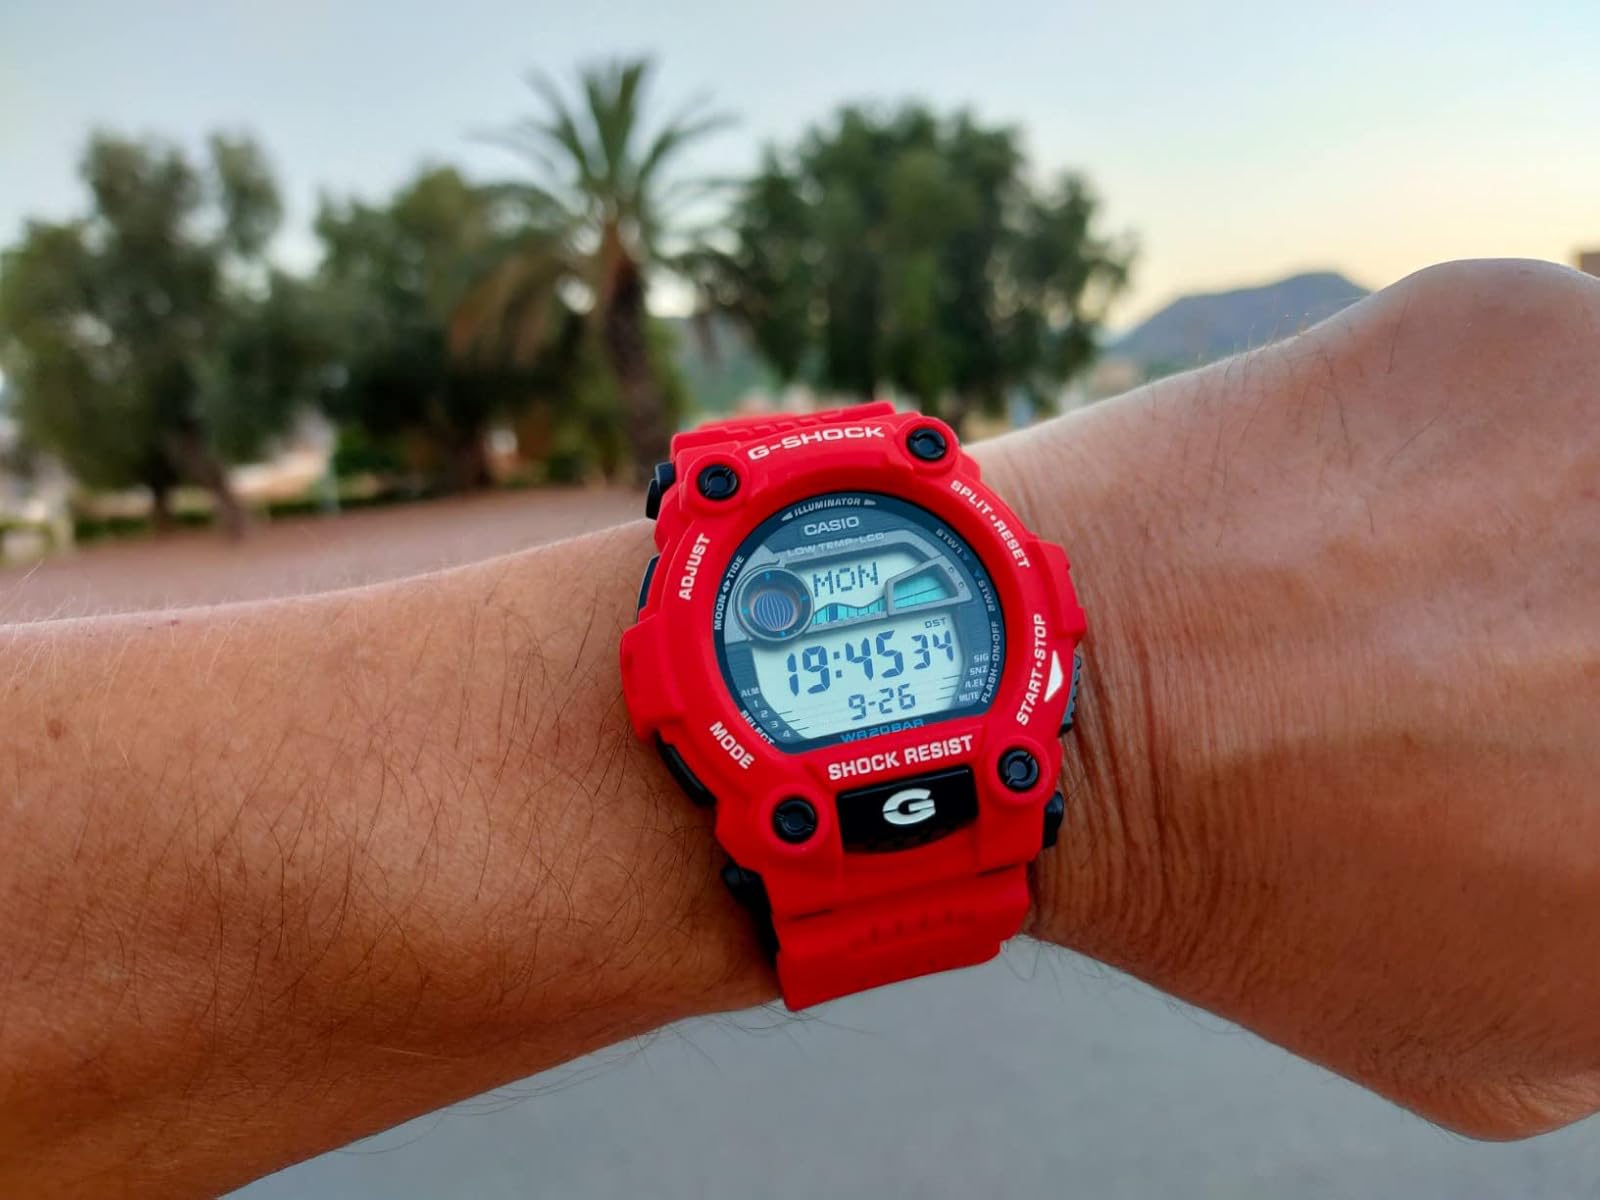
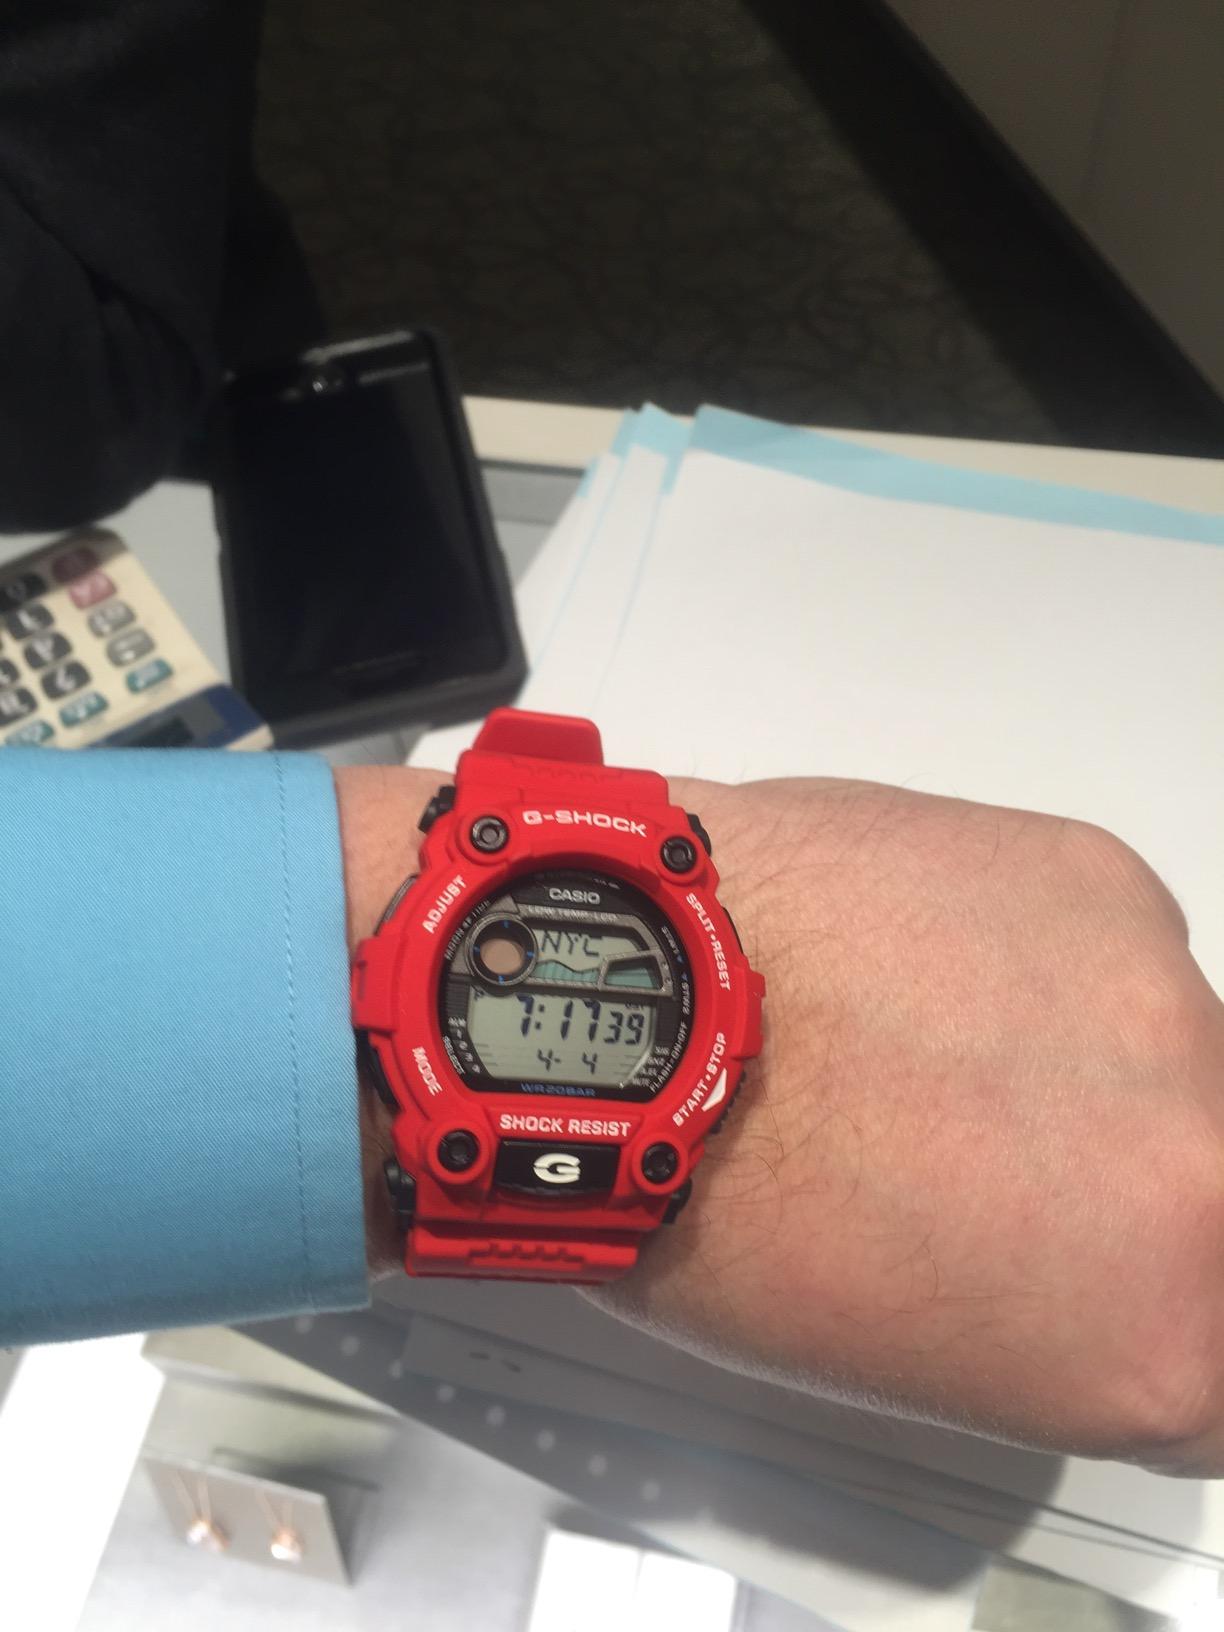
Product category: accessories_watch
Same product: yes